Vauxhall Cresta

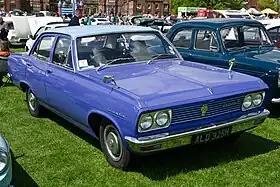
Vauxhall Cresta PC

The Vauxhall Cresta is a British automobile which was produced by Vauxhall from 1954 to 1972. The Cresta was introduced in 1954 as an upmarket version of the Vauxhall Velox, itself a six-cylinder version of the Vauxhall Wyvern. The Cresta models were the E (1954–1957), PA (1957–1962), PB (1962–1965) and PC (1965–1972). The Viscount (1966–1972) was an upmarket Cresta PC.